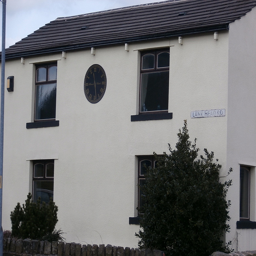
A white two story building with a clock mounted on the side of it.
Large black clock sitting on the side of a white house.
A clock is built into the face of a white building.
A clock set in to the wall of a house
A clock in between two windows on the side of a building.